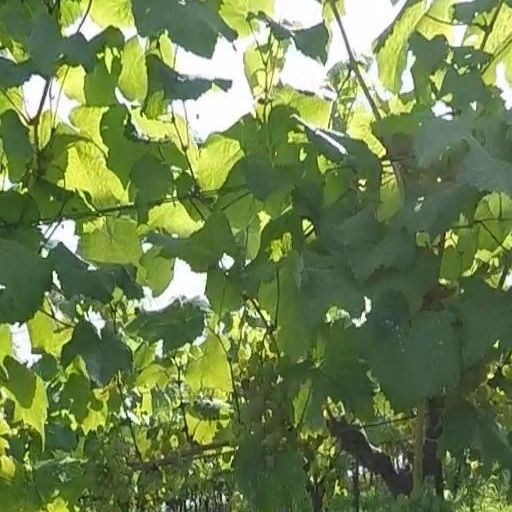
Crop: grape